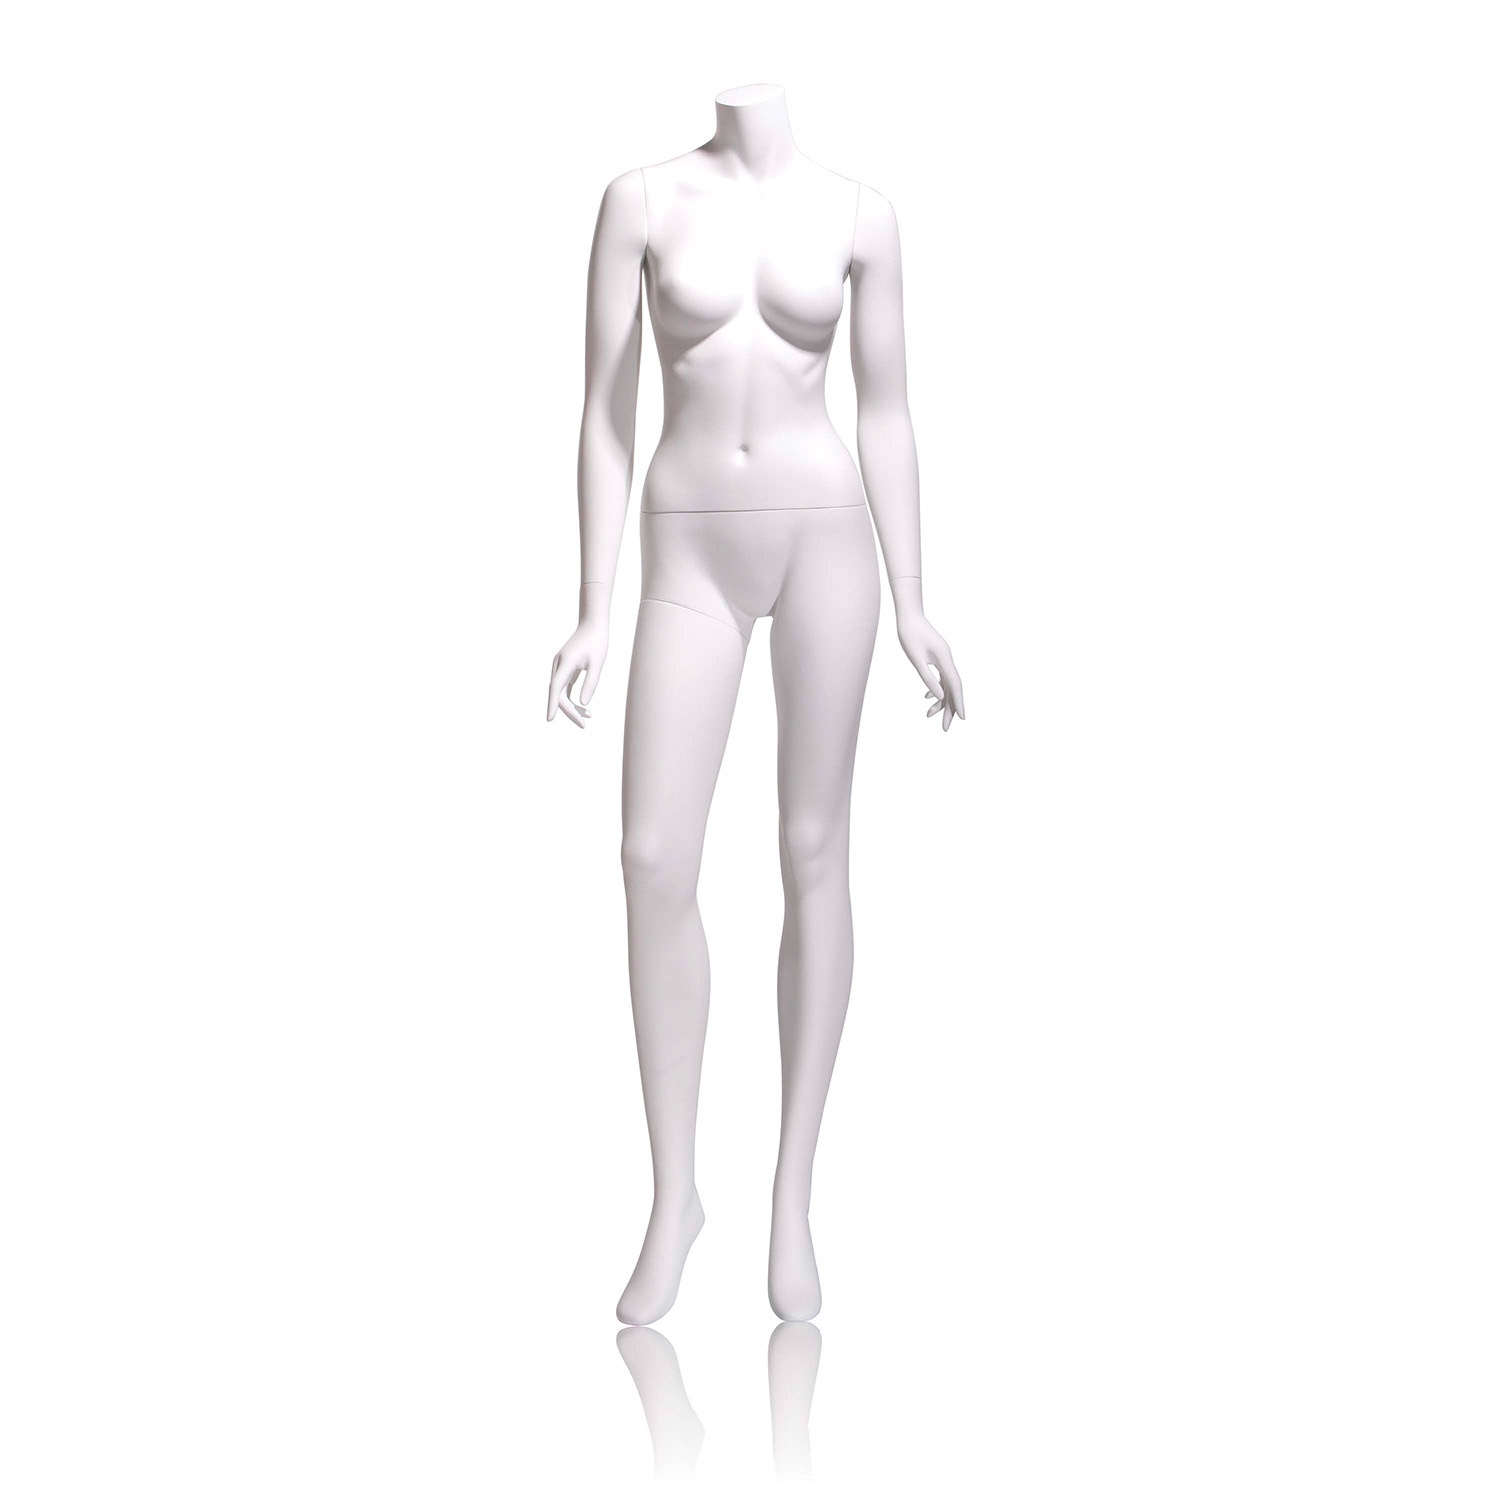
Eve Female Mannequin, Cameo White, Headless 4HL
Eve Female Mannequin with tempered glass base Cameo White finish Headless Height 71" Bust 34" Waist 25" Hip 35" Neck 12" Heel Height 3" Headless, Arms by Side, Right Leg Slightly Forward Highly stylized abstract mannequin with features that include slightly detailed fingers and abstract feet and head with abstract details Beautiful Cameo White finish Includes tempered glass base, fittings for calf and setup kit
Brand: V-0001072 Econoco Corporation
Category: Business & Industrial > Retail > Display Mannequins > Full Body Display Mannequins